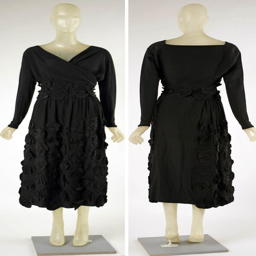
silk dress by organisation founder , via the metropolitan museum of art .